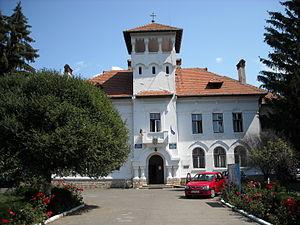
Geoagiu est une ville du județ de Hunedoara, dans la région de Transylvanie, en Roumanie.